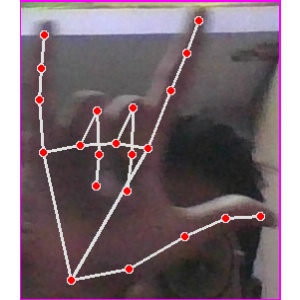
अक्षर: व